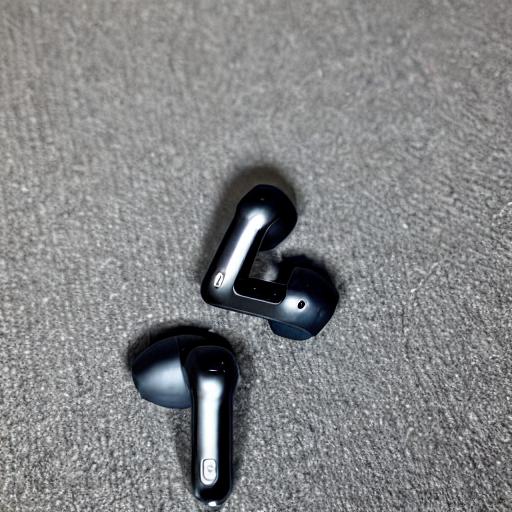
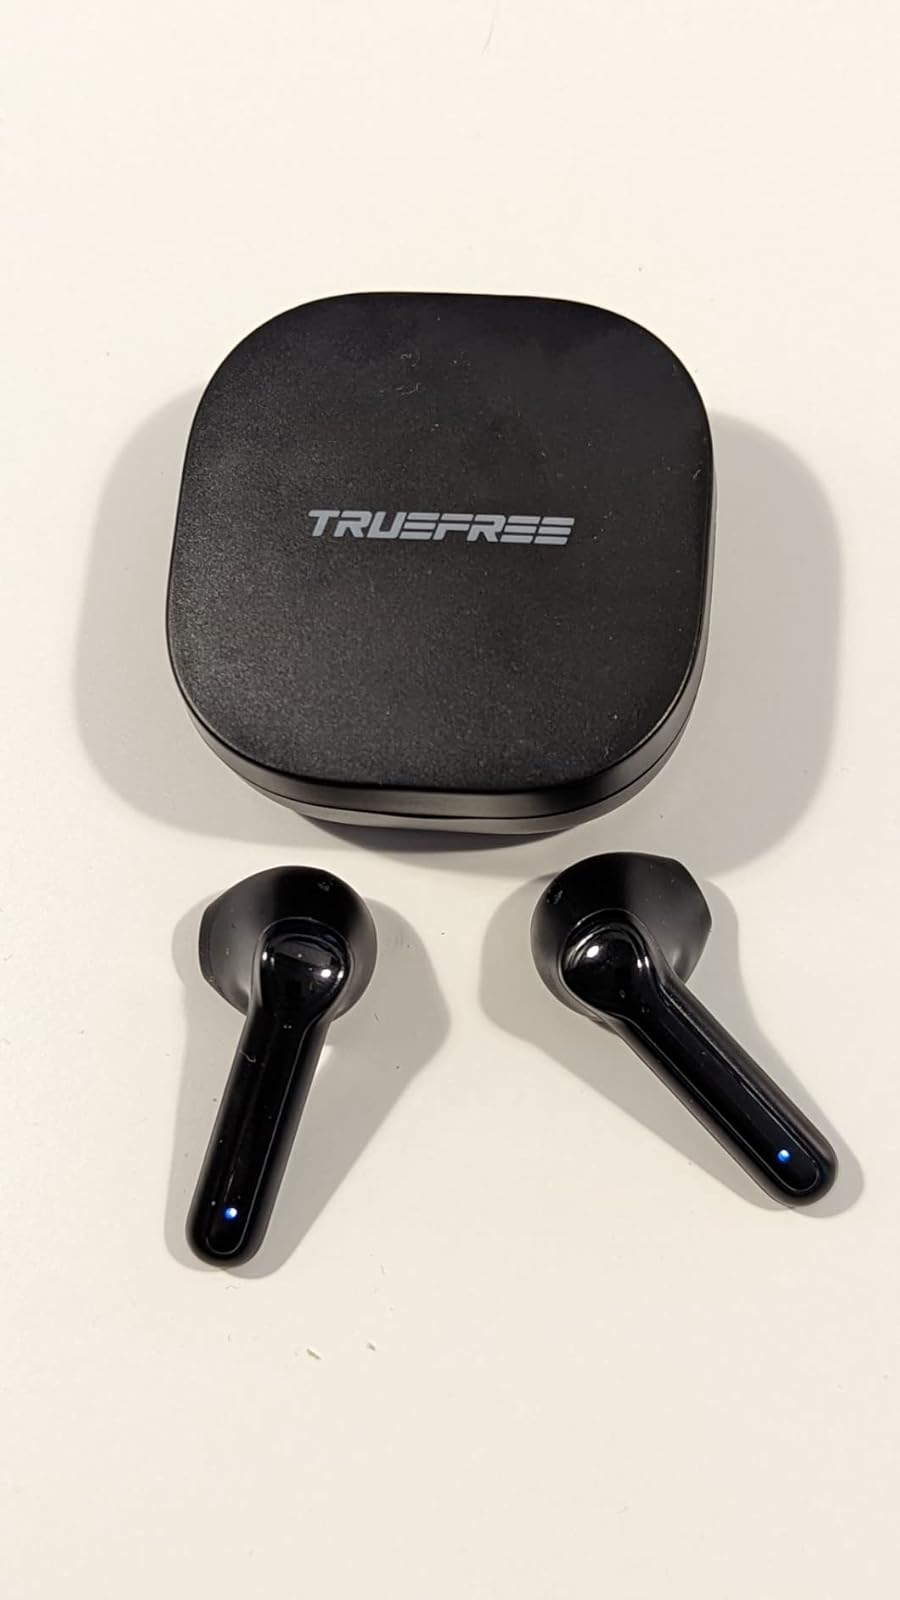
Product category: earbuds
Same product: no